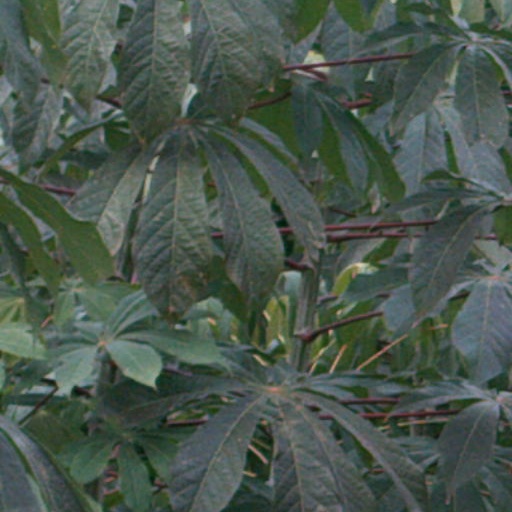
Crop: cassava